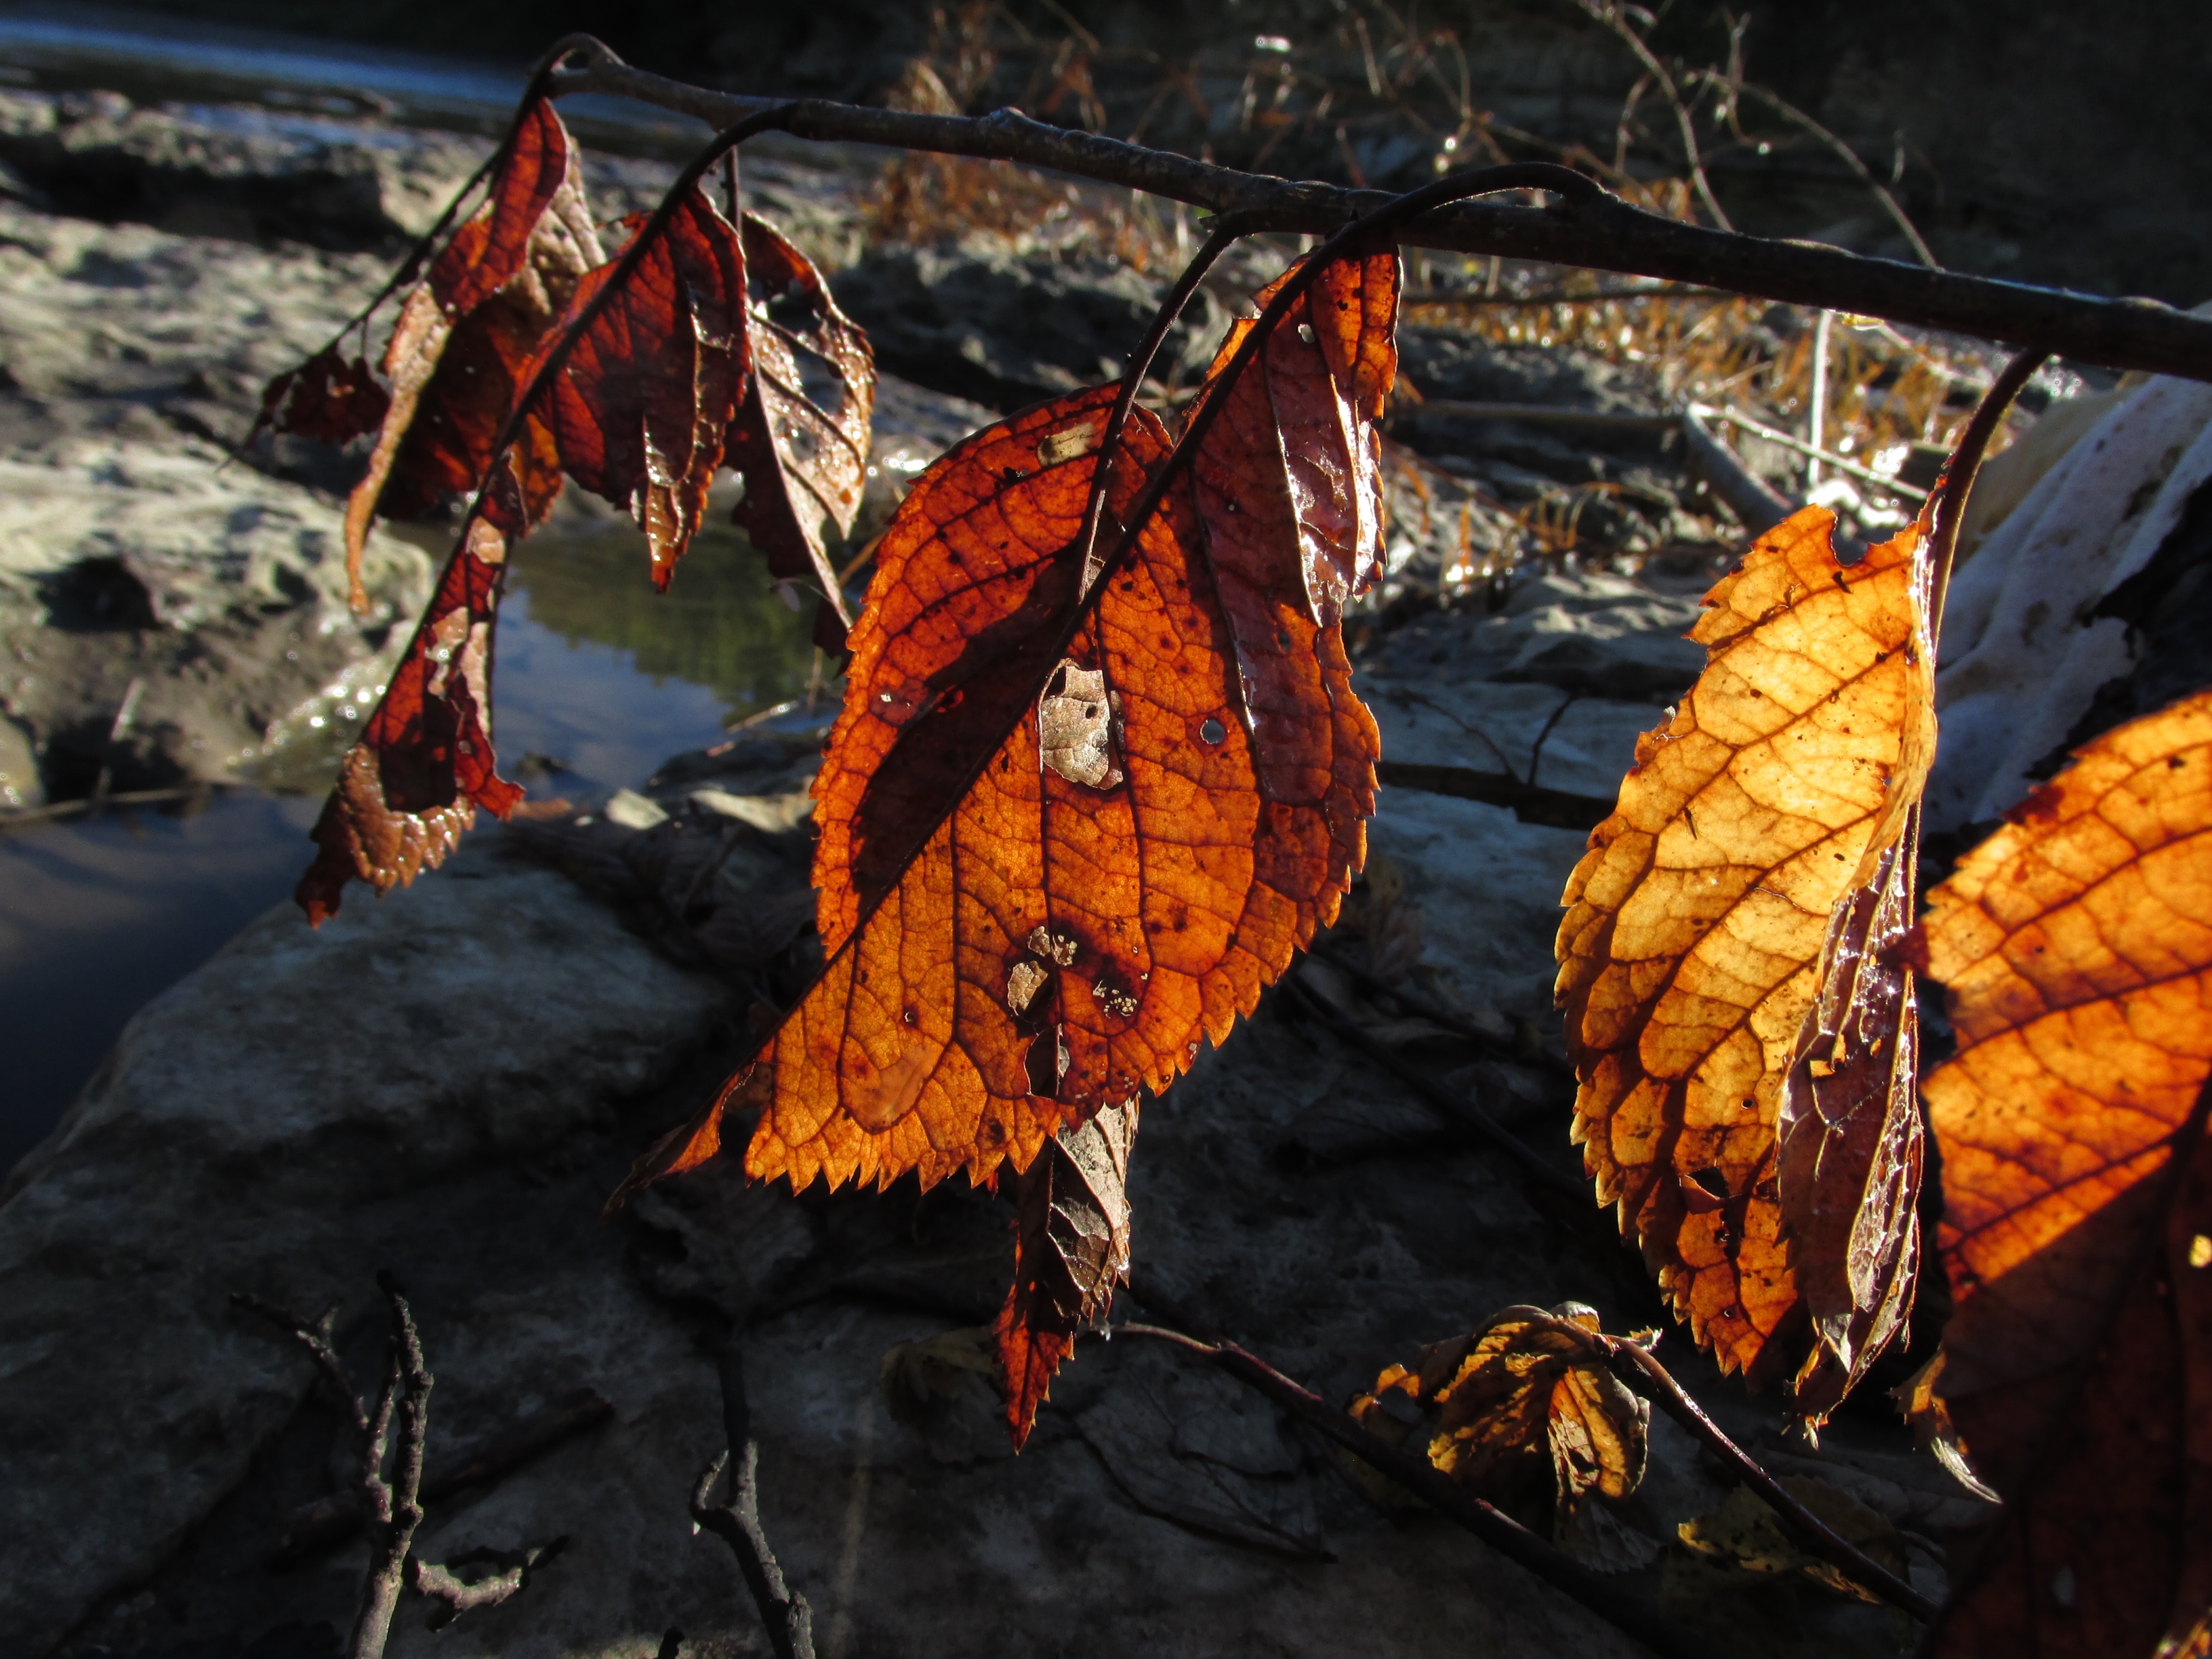
nature, outdoor, sunlight, leaf, fall, old, dry, foliage, orange, autumn, brown, season, torn, leaves, background, veins, seasonal